Ileana Ros-Lehtinen

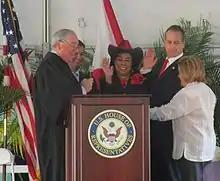
Ros-Lehtinen (right) being sworn in as a member of Congress by Chief Judge Kevin Michael Moore (left), along with Florida colleagues Carlos Curbelo, Frederica Wilson, and Mario Díaz-Balart in February 2015

After incumbent Democratic U.S. Congressman Claude Pepper died on May 30, 1989, there was a special election scheduled for August 29, 1989. State Senator Ros-Lehtinen defeated Democrat Gerald Richman 53%–47%. She was the first Cuban American elected to the United States Congress and the first Republican woman elected from Florida. Upon her election, Ros-Lehtinen was incorrectly informed that she was also the first Latina elected to Congress, the first having been Rep. Barbara Vucanovich, who was of partial Mexican descent and was elected in 1982. In 1990, she won re-election to a full term with 60% of the vote. In total, she was elected to fourteen full terms, never winning with less than 58%.